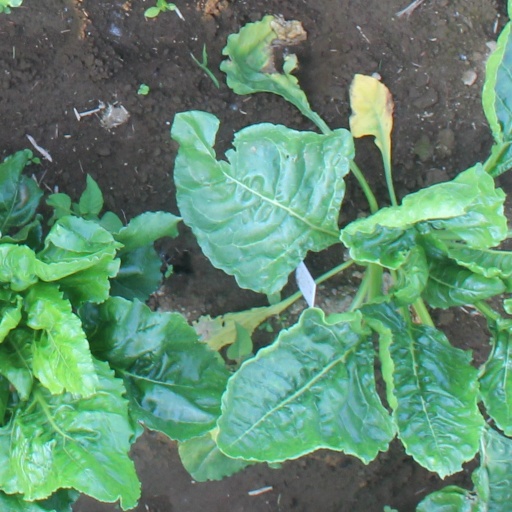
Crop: sugar beet